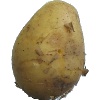
Label: Potato White 1